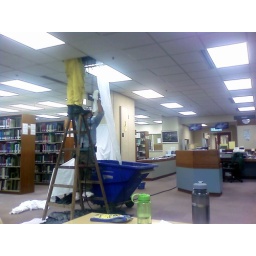
Headless person in library